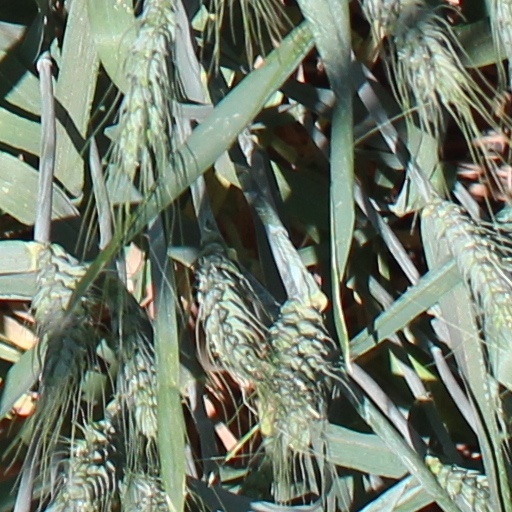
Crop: wheat